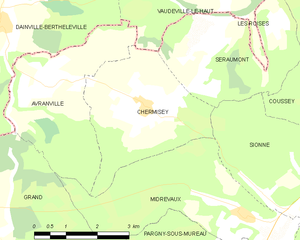
Carte des communes françaises Chermisey